Shenderov House

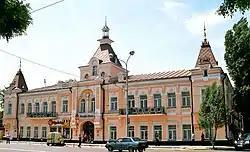
Shenderov house

The Shenderov House is a historic house in Rostov-on-Don and is today the Alfa-Bank branch. The house is located at 33 Voroshilovsky avenue in the Kirovsky District of Rostov-on-Don. The building is also considered to be an object of cultural heritage.